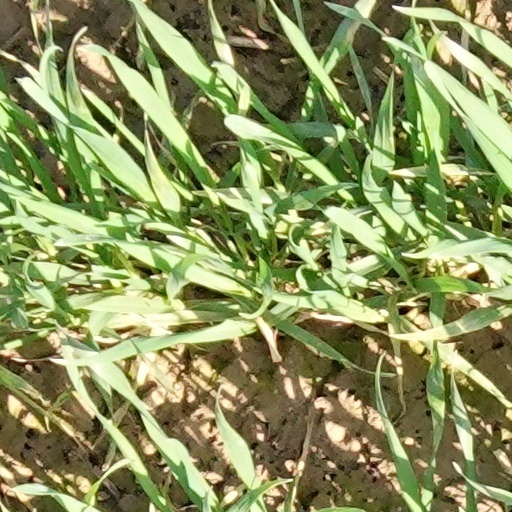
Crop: wheat